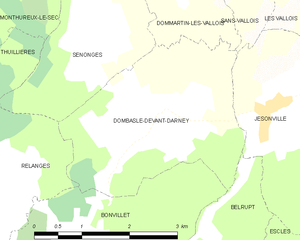
Carte des communes françaises Dombasle-devant-Darney